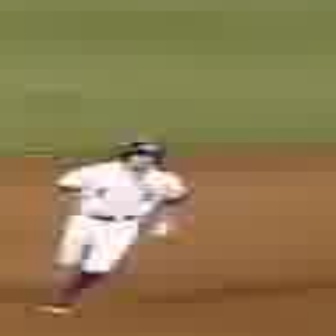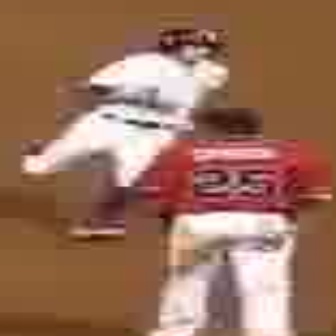
  Please identify the target specified by the bounding box [18,137,195,314] in the first image and locate it in the second image. Return the coordinates in [x_min,y_min,x_max,y_max] format.
Answer: [6,22,225,240]